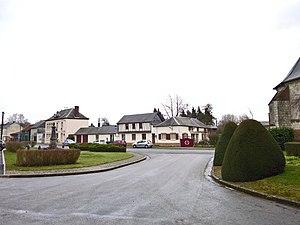
Croixrault
Croixrault est une commune française située dans le département de la Somme, en région Hauts-de-France.